Charles Bilot

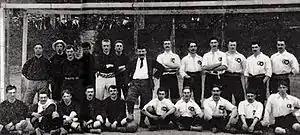
Bilot in 1904 with France (white shirts): back row, second-last from left

Charles Bilot (10 March 188317 September 1912) was a French footballer. He played in the first match of the history of the France national team, a 3–3 draw against Belgium on 1 May 1904 alongside his brother Georges. He also competed in the men's tournament at the 1908 Summer Olympics.